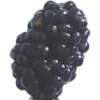
Label: Mulberry 1